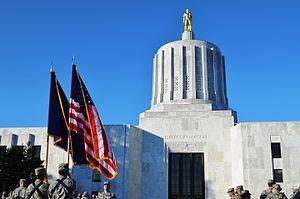
L’Oregon /ɔ.ʁe.ɡɔ̃/ est un État du Nord-Ouest des États-Unis, situé sur la côte Pacifique entre les États de Washington au nord, de Californie au sud, du Nevada au sud-est, et de l'Idaho à l'est. Ses frontières au nord et à l'est suivent pour l'essentiel les cours du fleuve Columbia et de la rivière Snake. Le territoire orégonais est intégralement traversé par la chaîne des Cascades qui forme une importante barrière climatique : l'ouest de l'État, de climat océanique, est recouvert par la forêt tempérée humide tandis que sa partie est, semi-aride, est occupée par le Haut désert de l'Oregon. Le parc national de Crater Lake se trouve dans le sud de l'État. La réserve indienne de Warm Springs s'étend sur 2 640,2 km² dans le nord de l'État, sur le versant Est de la chaîne des Cascades.